James Finlayson (actor)

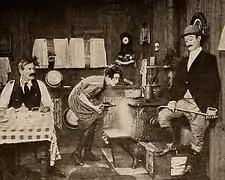
Film still from "Down on the Farm" (1920)

Arriving in Los Angeles in 1916, Finlayson found film work at L-KO and Thomas H. Ince's studio.